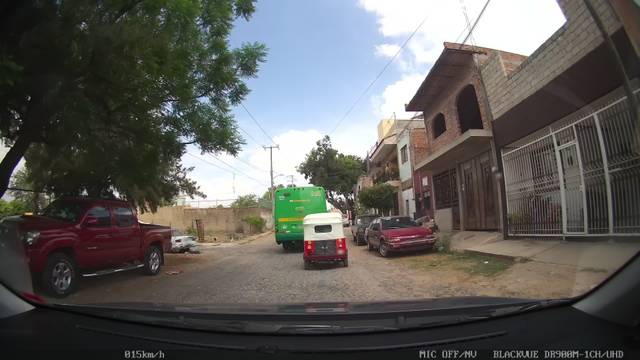
Region: Mexico
Coordinates: 20.631, -103.233